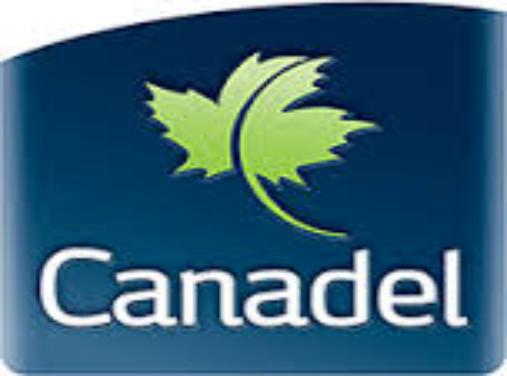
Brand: canadel
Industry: Necessities